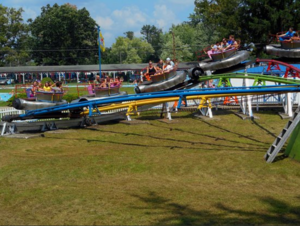
Conneaut Lake Park est une station balnéaire et un parc d'attractions situé à Conneaut Lake, en Pennsylvanie, aux États-Unis. Il est connu comme destination touristique régionale depuis 1892. Le parc possède Blue Streak, un parcours de montagnes russes en bois classé comme "historique" par les American Coaster Enthusiasts. Conneaut Lake est le plus grand lac naturel de Pennsylvanie et est une station estivale populaire des plaisanciers en raison de l'absence de limite de puissance sur le lac.